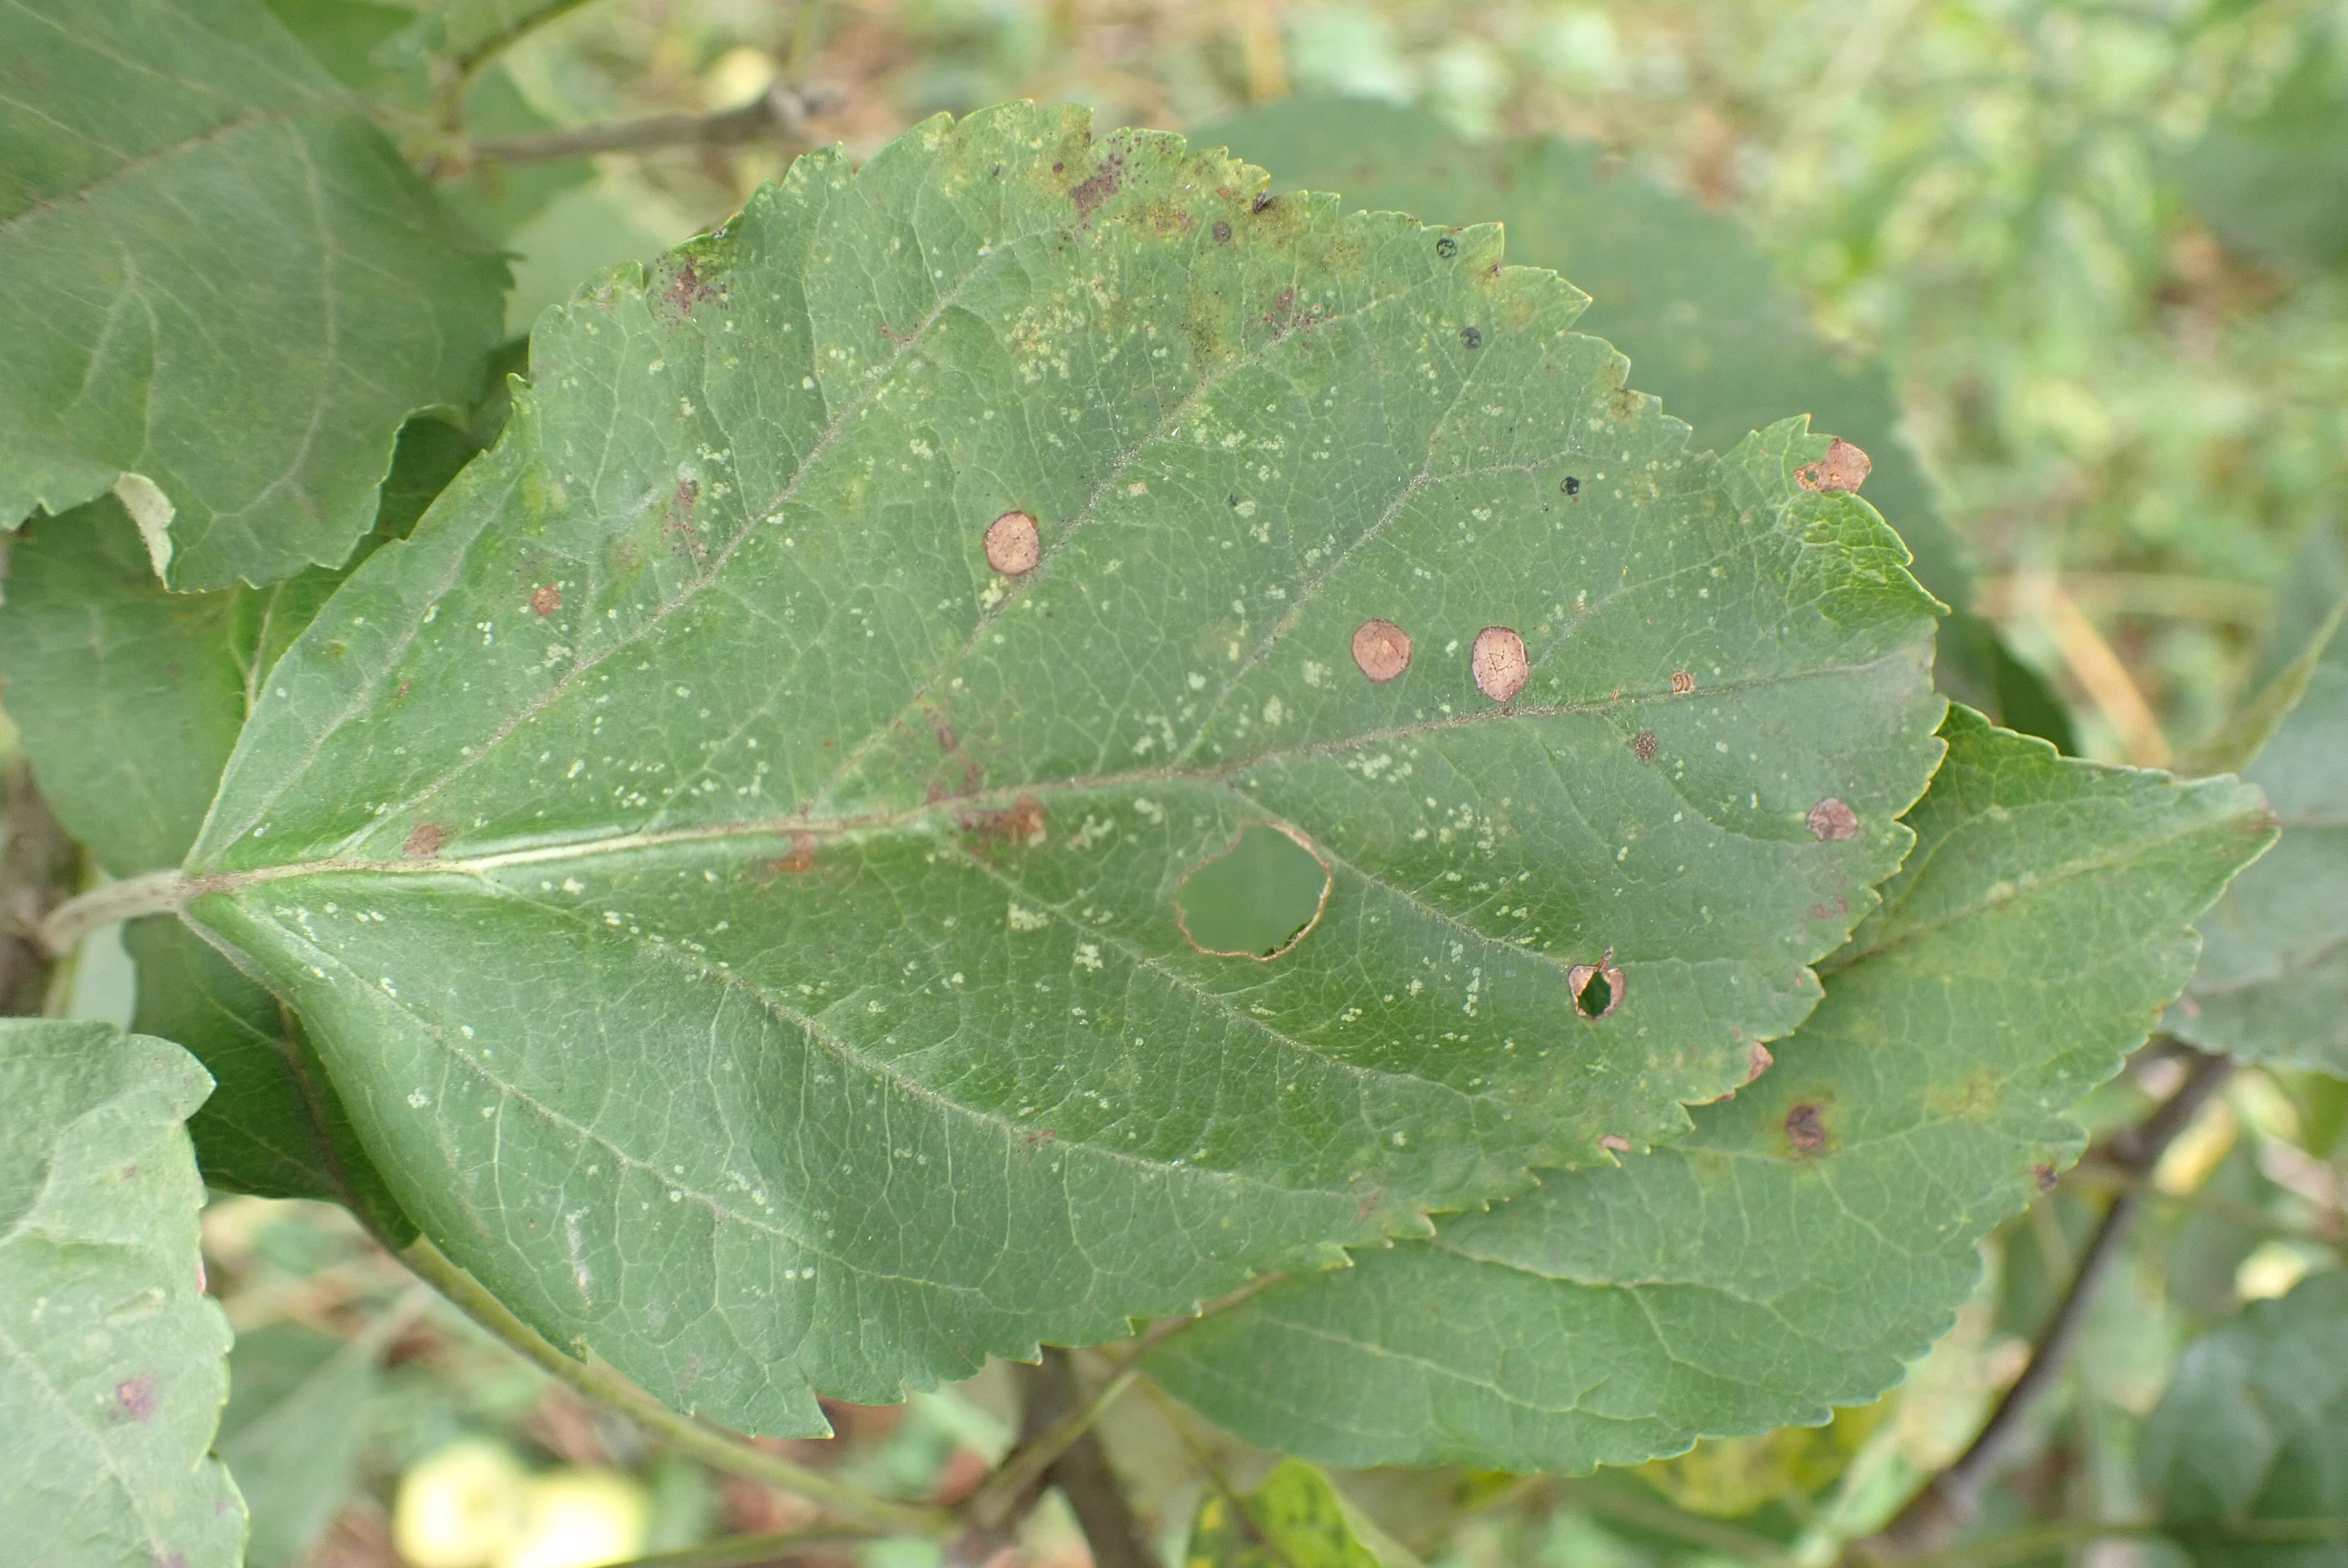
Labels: complex